Girtys Run

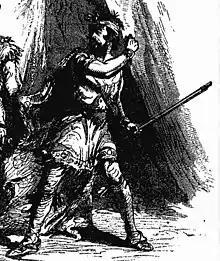
Simon Girty, namesake of Girty's Run Creek, as depicted in 1928 in "the White Savage," by Thomas Boyd . "Note that this depiction was based on oral tradition. <a href="https%3A//books.google.com/books%3Fid%3DrMUtjVHly0cC">Simon Girty: Wilderness Warrior

Girty's Run is a tributary of the Allegheny River located in Allegheny County in the U.S. state of Pennsylvania.